Vision mixer

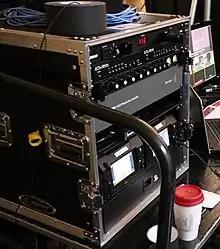
A Blackmagic Design ATEM 1 M/E broadcast switcher (fourth from top of rack), rack-mounted with other equipment in a typical live production environment. Many switchers are separated into two devices: one that does the bulk of video processing (pictured here), and a control surface used by the technical director.

The most basic part of a vision mixer is a "bus", which is a signal path consisting of multiple video inputs that feed a single output. On the panel, a bus is represented by a row of buttons; pressing one of those buttons selects the video signal in that bus. Older video mixers had two equivalent buses (called the A and B bus; such a mixer is known as an "A/B mixer"), and one of these buses could be selected as the main out (or "program") bus. Most modern mixers, however, have one bus that is always the program bus, the second main bus being the "preview" (sometimes called "preset") bus. These mixers are called "flip-flop mixers", since the selected source of the preview and program buses can be exchanged. Some switchers allow the operator to select A/B or flip-flop modes. Both the preview and program buses usually have their own video monitors displaying the video selected.